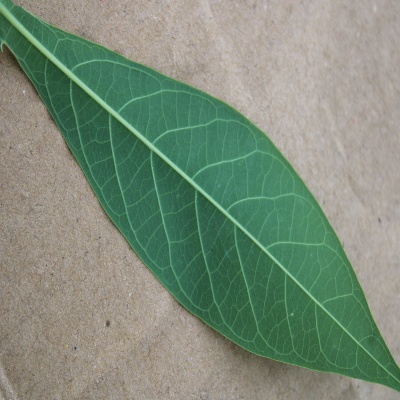
Crop: Cassava
Condition: healthy